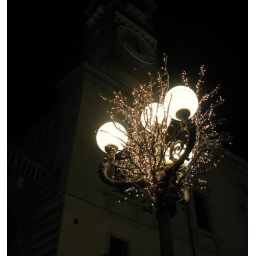
the tower in black - la torre in nero